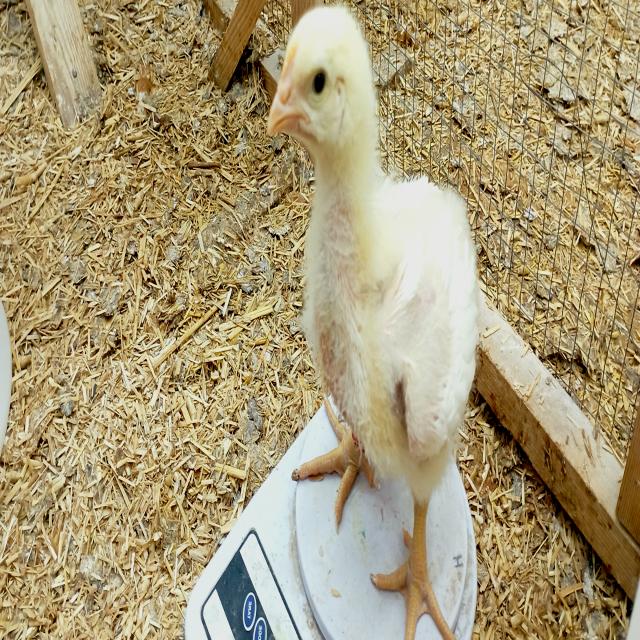
Weight: 488 g